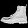
Label: Ankle boot